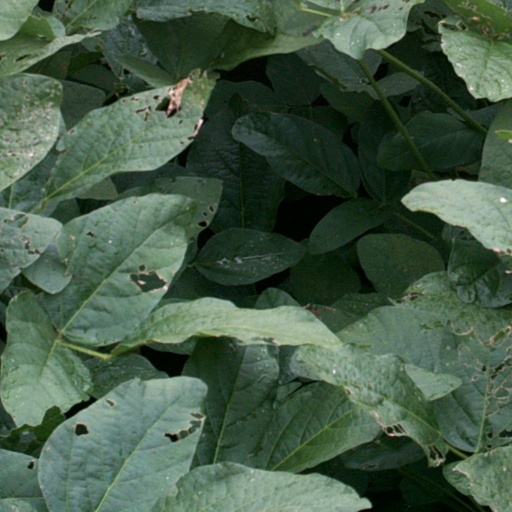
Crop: soybean